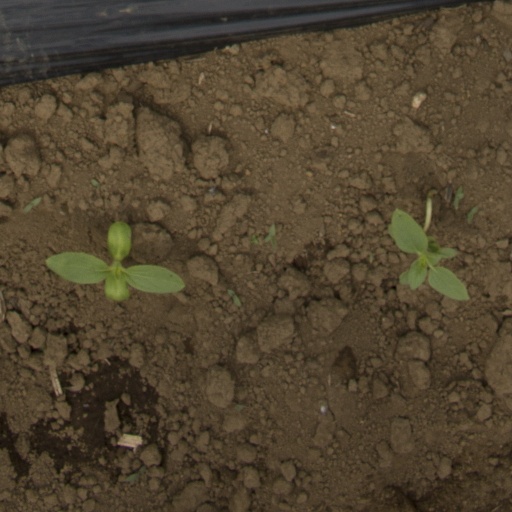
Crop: Jerusalem artichoke